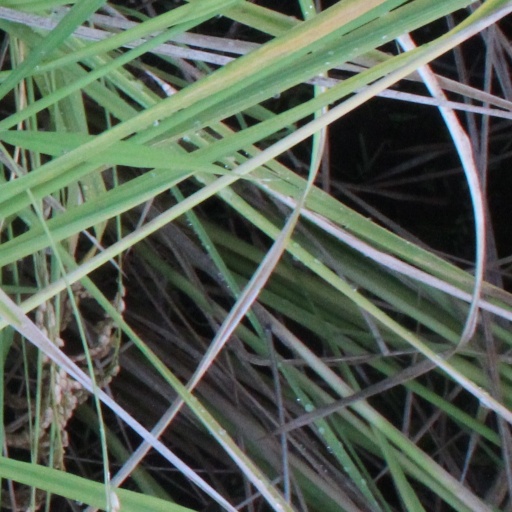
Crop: rice